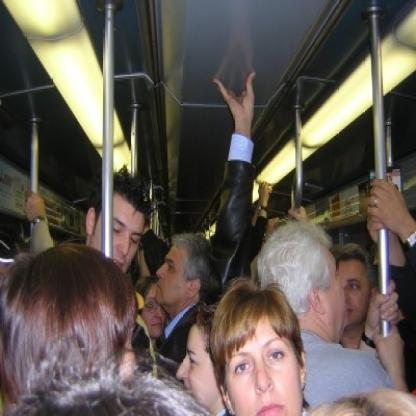
Scene: Indoor